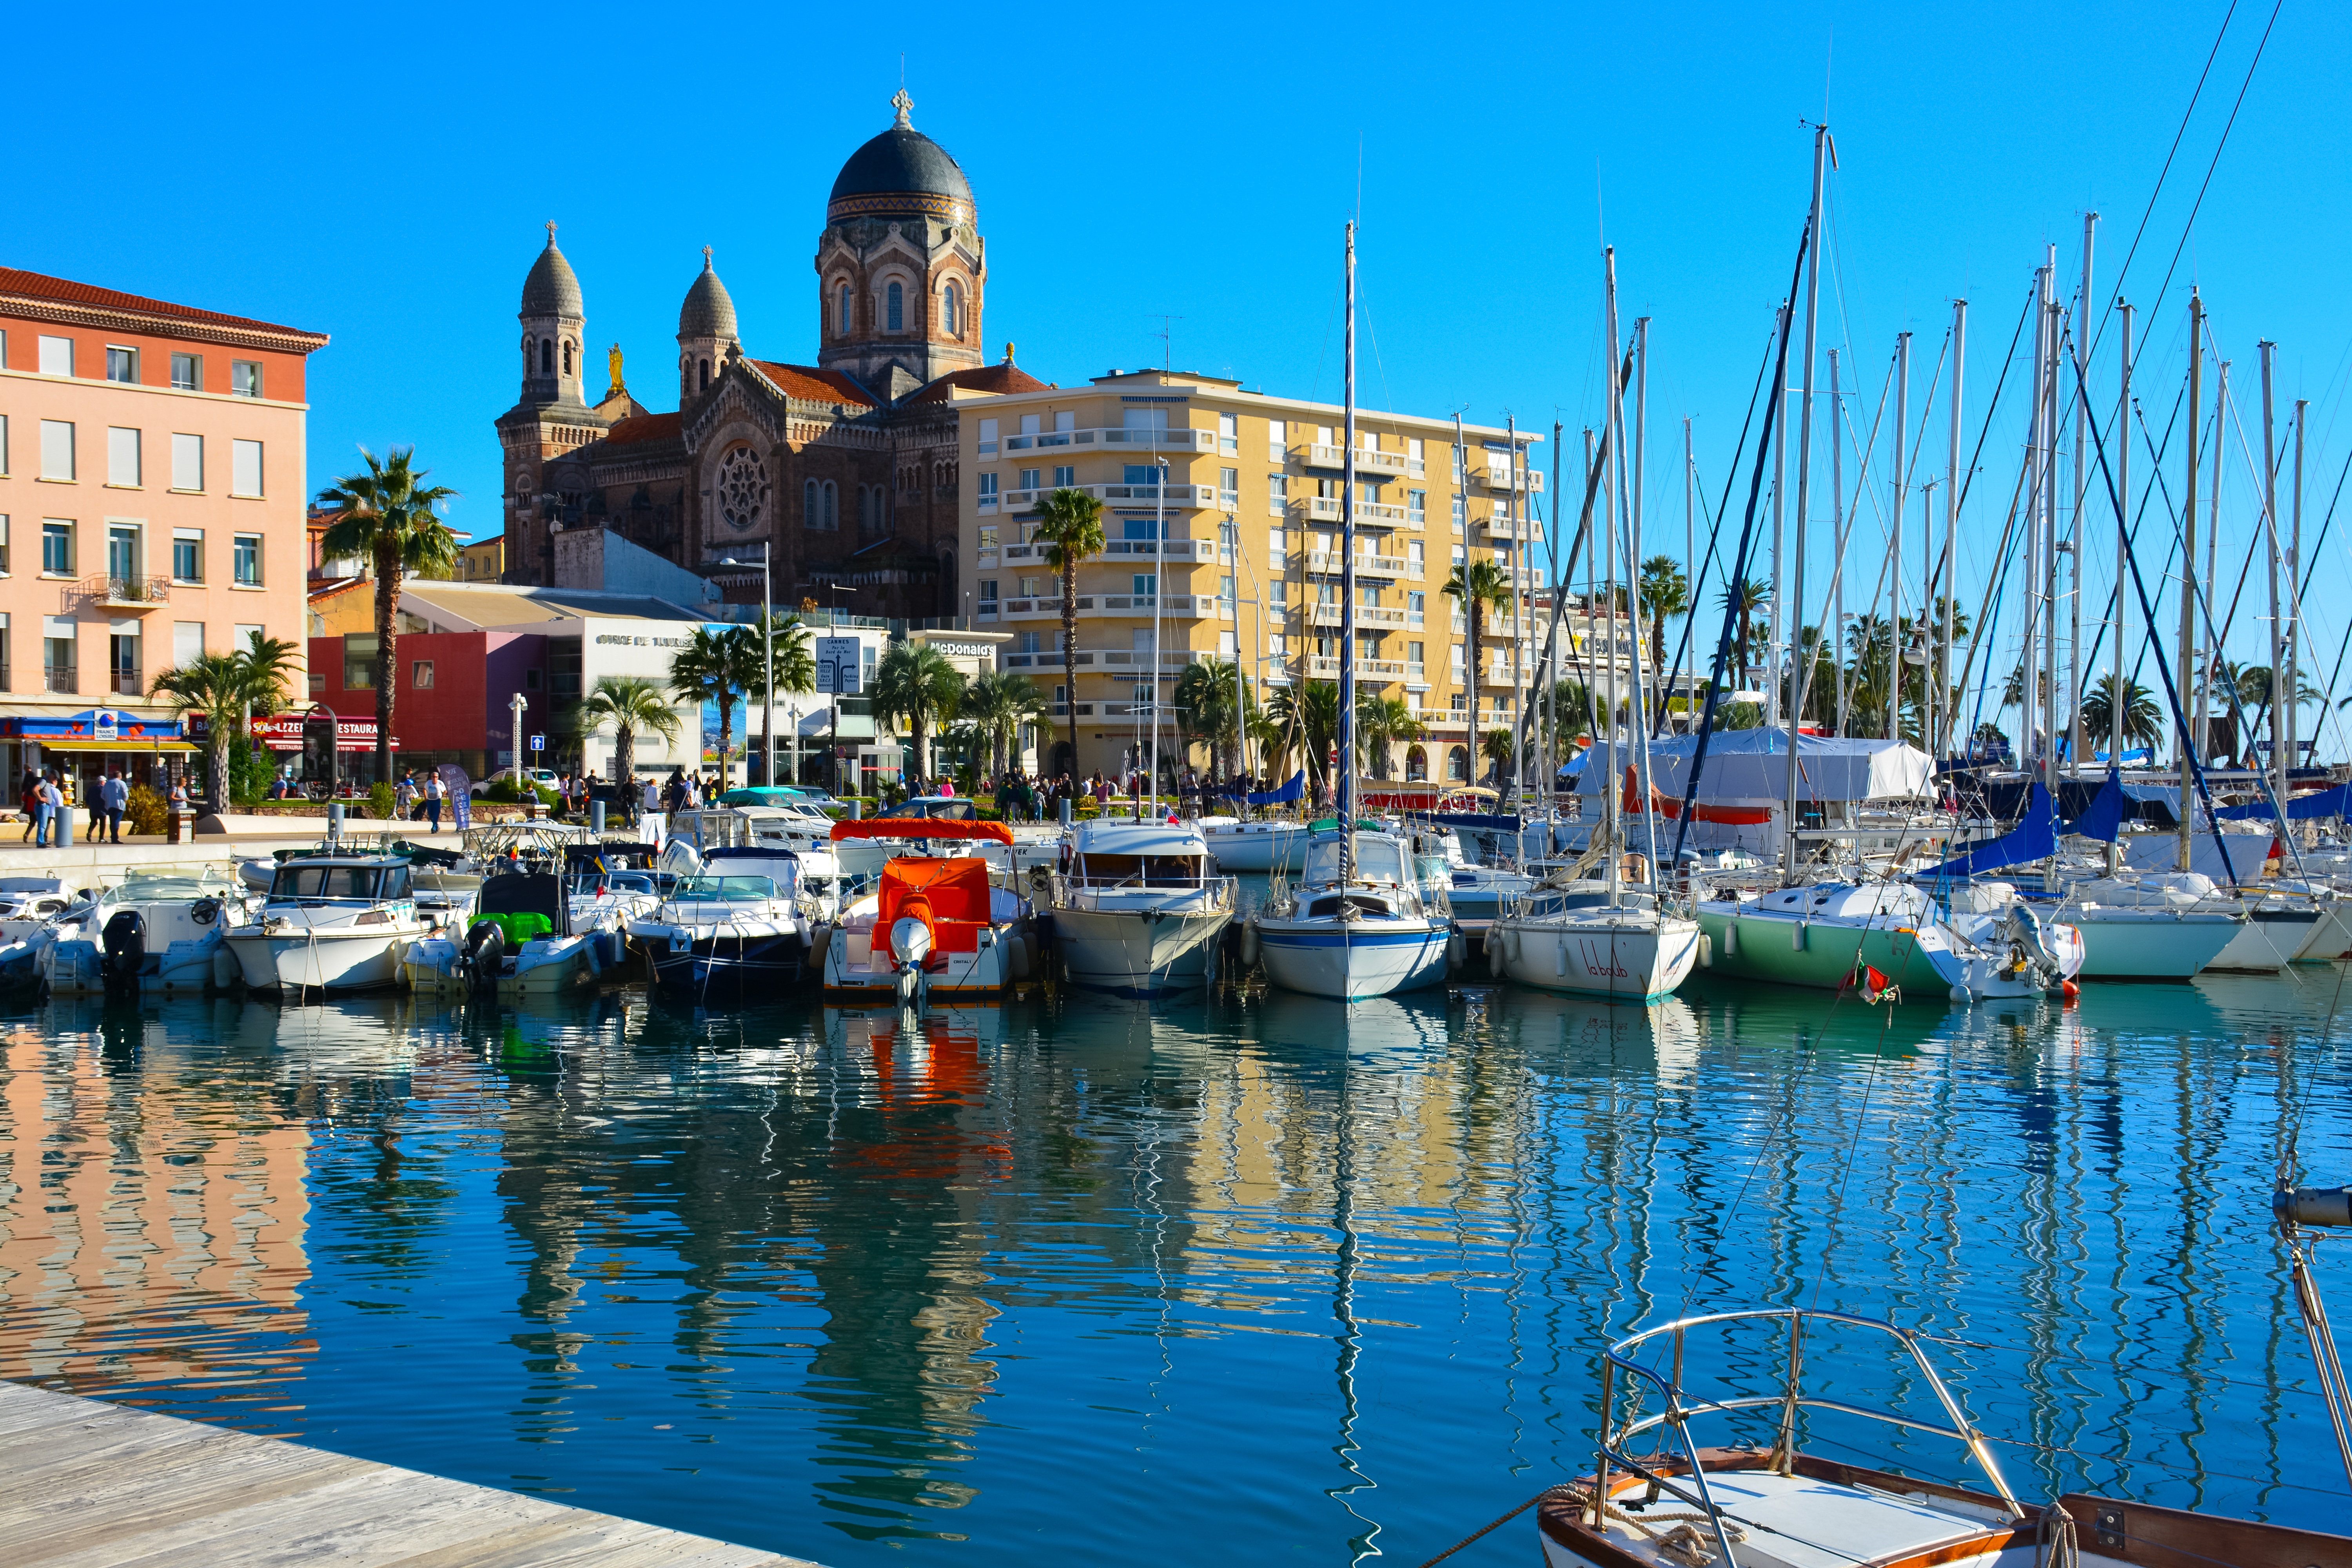
landscape, sea, dock, boat, town, vacation, france, vehicle, bay, harbor, harbour, marina, port, tourism, waterway, resort, azur, st raphael